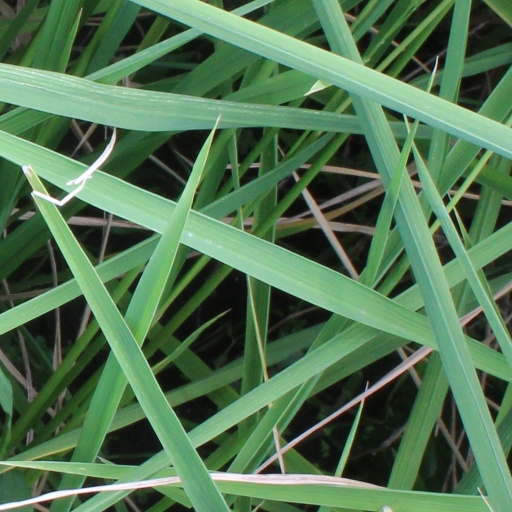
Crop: rice